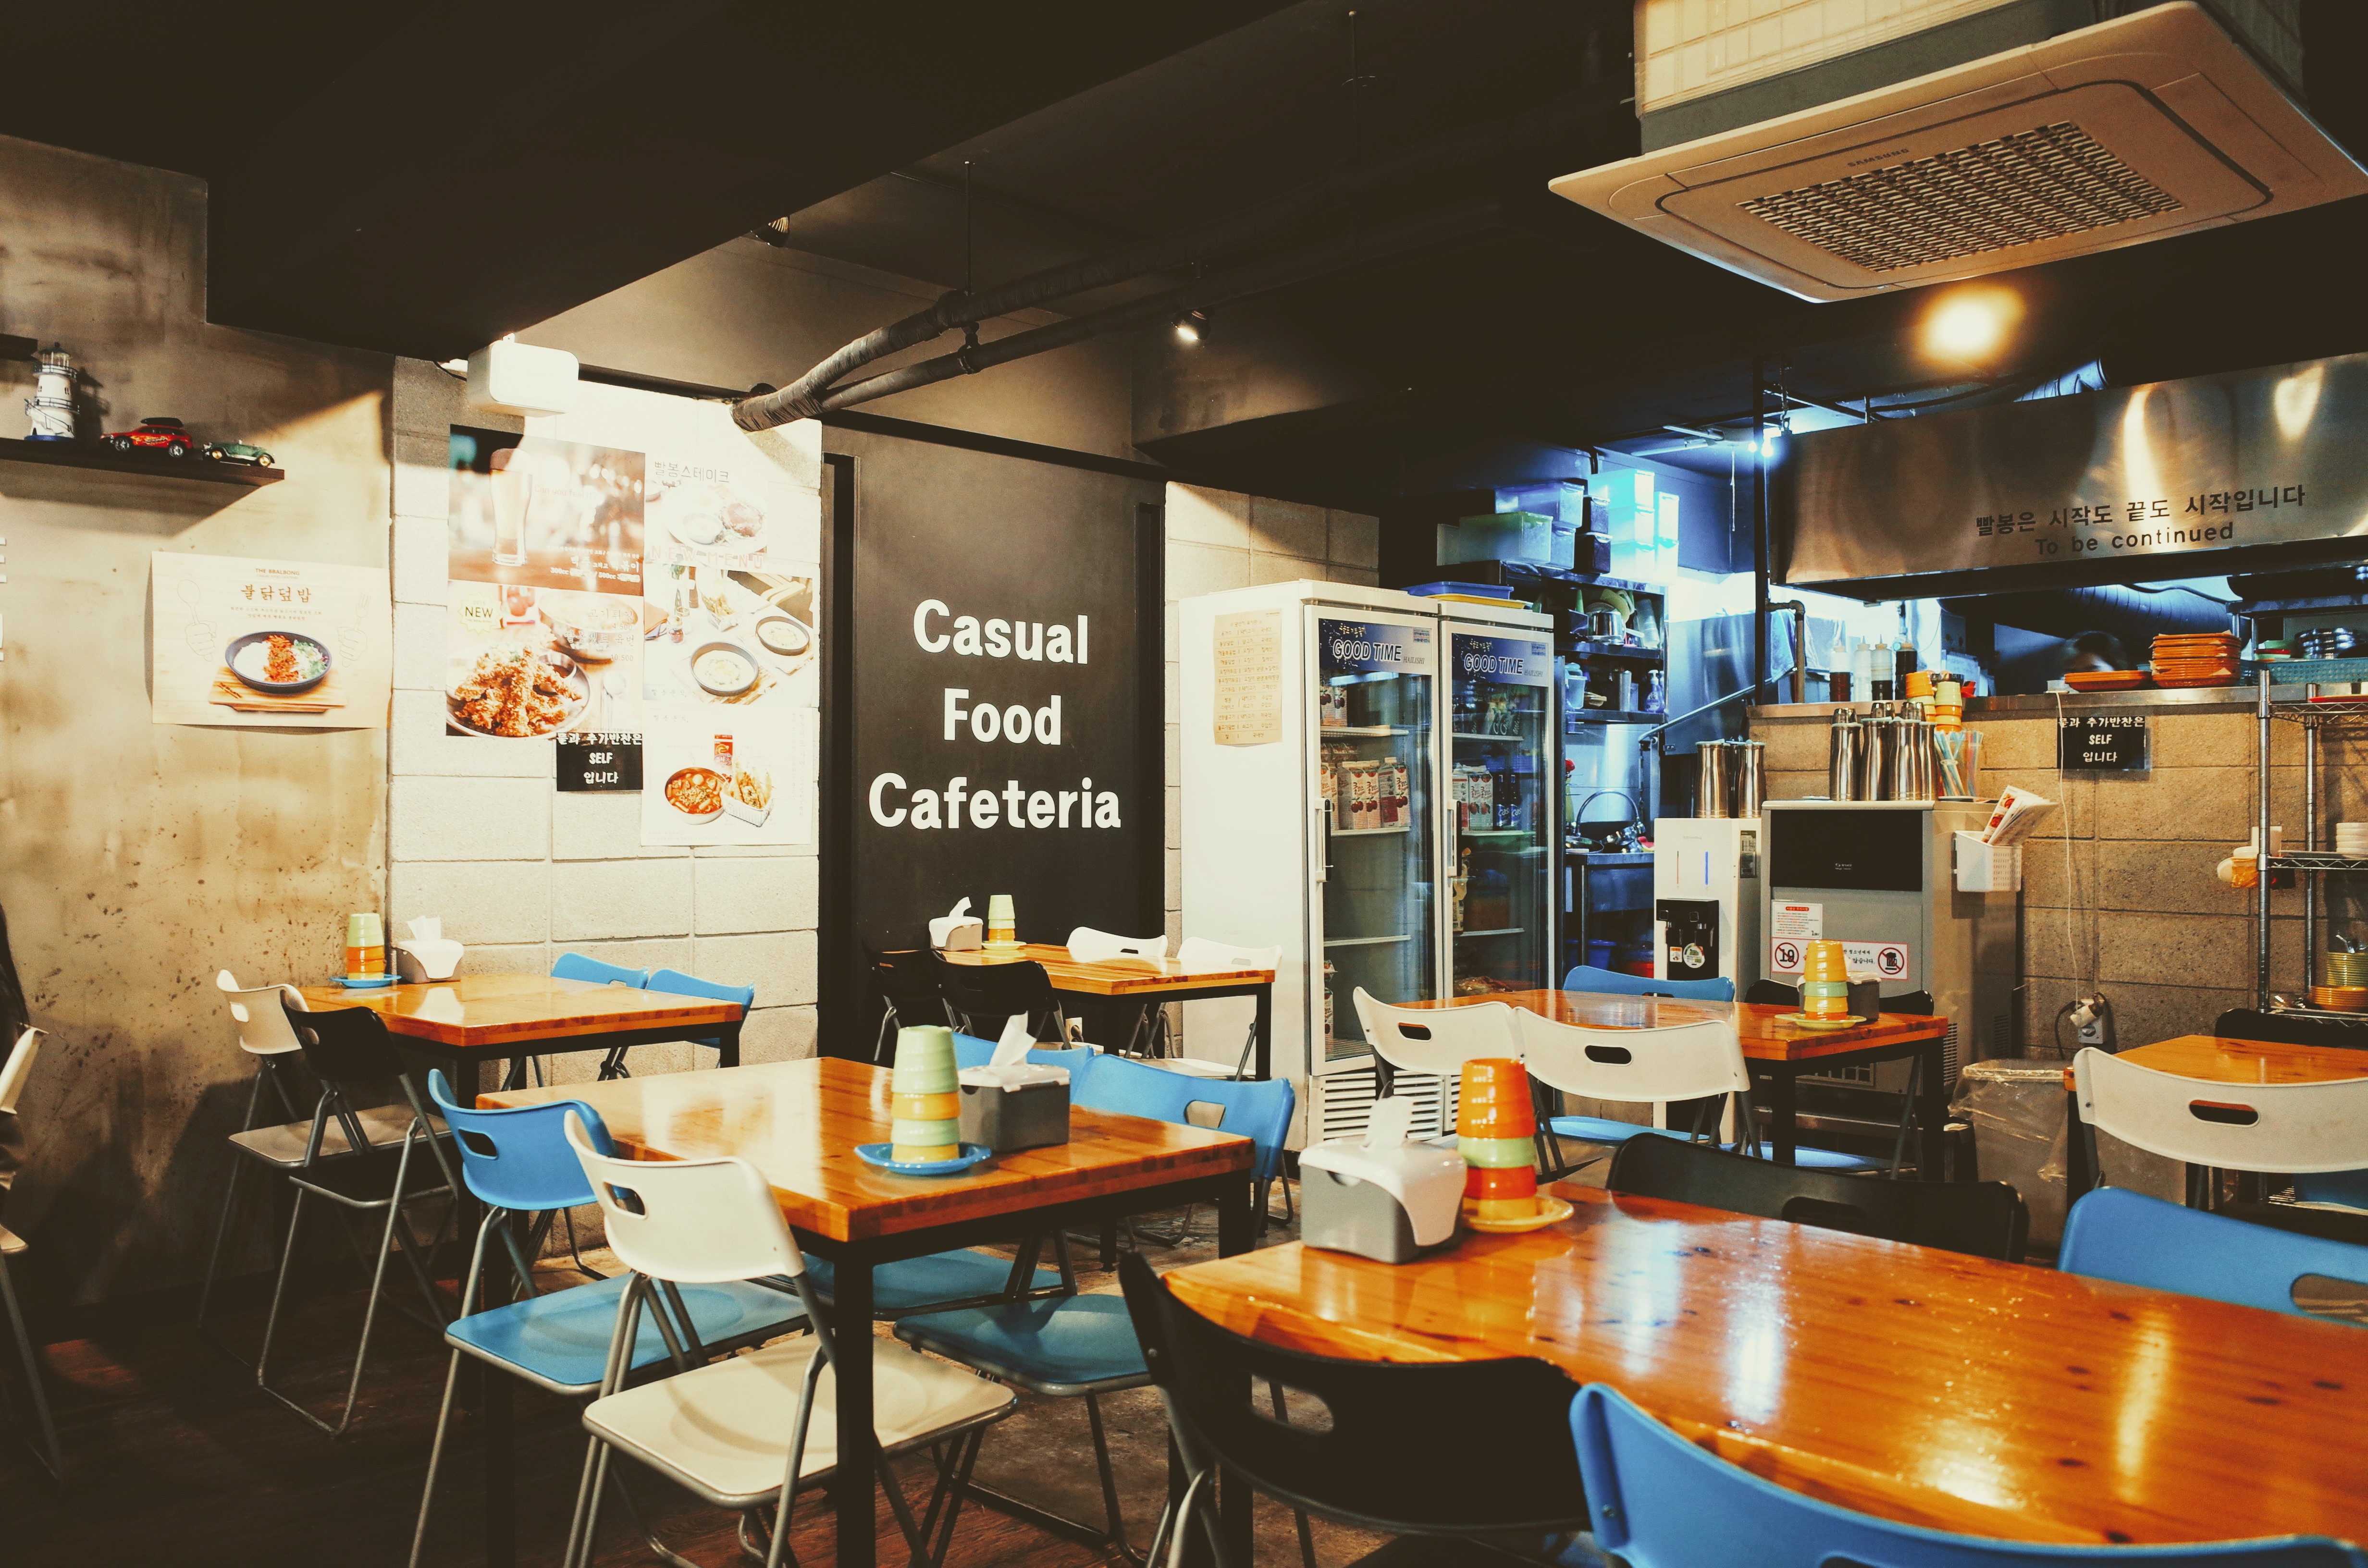
cafe, restaurant, bar, meal, room, interior design, chairs, design, coffeehouse, tables, seats, royalty free images